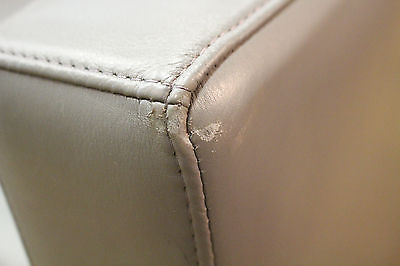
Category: sofa